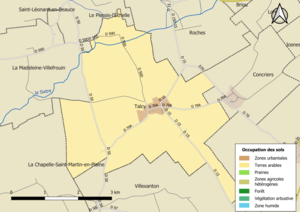
Carte des infrastructures et de l’occupation des sols en 2018 de la commune de fr:Talcy (Loir-et-Cher) (France).
Talcy est une commune française située dans le département de Loir-et-Cher, en région Centre-Val de Loire.